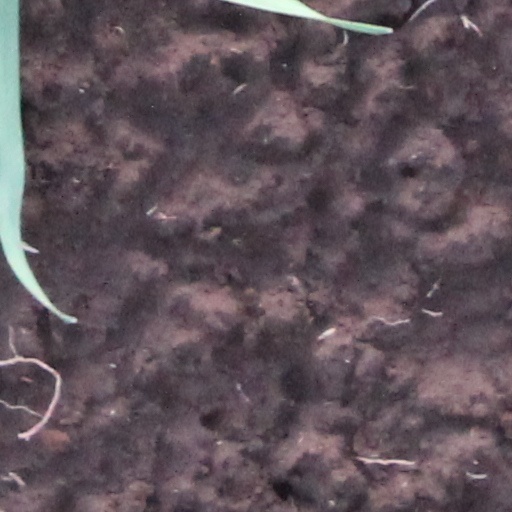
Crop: wheat